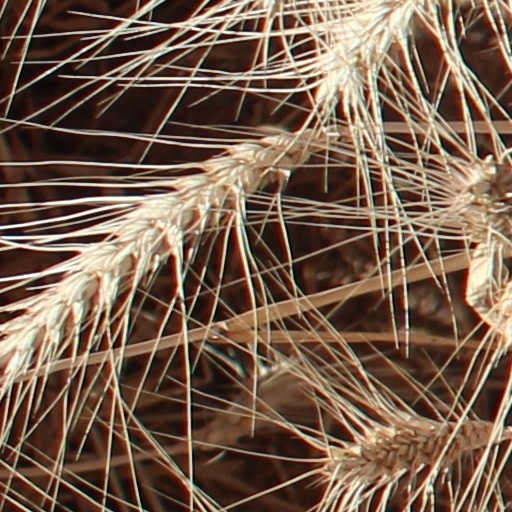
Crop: wheat